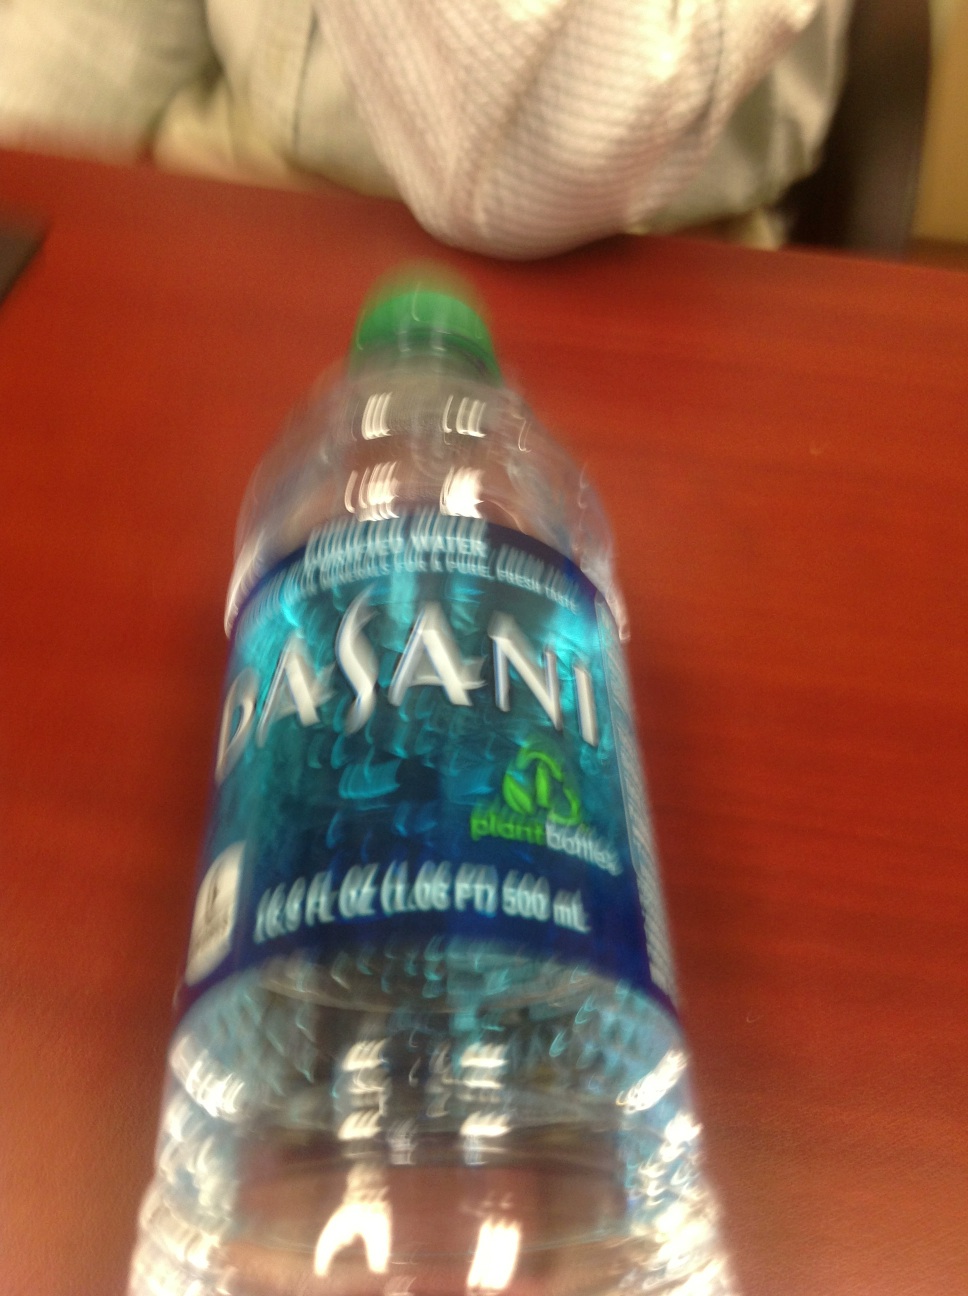Question: Read what is the title.
Answer: dasani